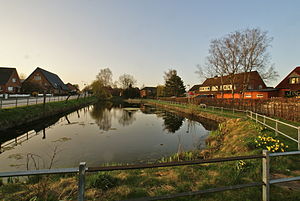
Delingsdorf
Gadekær i Delingsdorf
Delingsdorf er en by og kommune i det nordlige Tyskland, beliggende i Amt Bargteheide-Land under Kreis Stormarn i den sydøstlige del af delstaten Slesvig-Holsten.